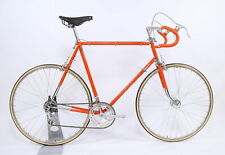
Vehicle type: Bikes